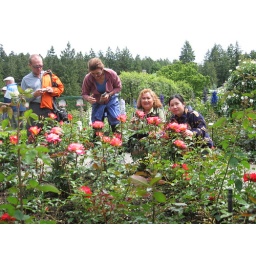
#3 Rose Garden, &amp;quot;is home to 2500 roses in 250 varieties&amp;quot;.